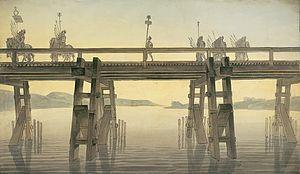
Cette page concerne l'année 55 av. J.-C. du calendrier julien proleptique.
La guerre des Gaules est une série de campagnes militaires menées par le proconsul romain Jules César contre plusieurs tribus gauloises. La guerre de Rome contre ces tribus dure de 58 à 51-50 av. J.-C., et aboutit à la décisive bataille d'Alésia en 52 av. J.-C., qui mène à l'expansion de la République romaine sur l'ensemble de la Gaule.
Les ponts de Jules César sur le Rhin sont deux ponts en bois construit en 55 et en 53 avant J. C. par Jules César pour le passage de ses légions romaines. Ils sont les premiers ponts connus érigés sur le Rhin.